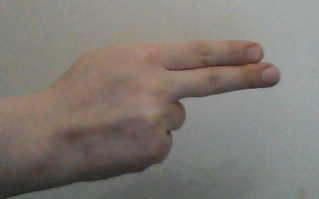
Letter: ain